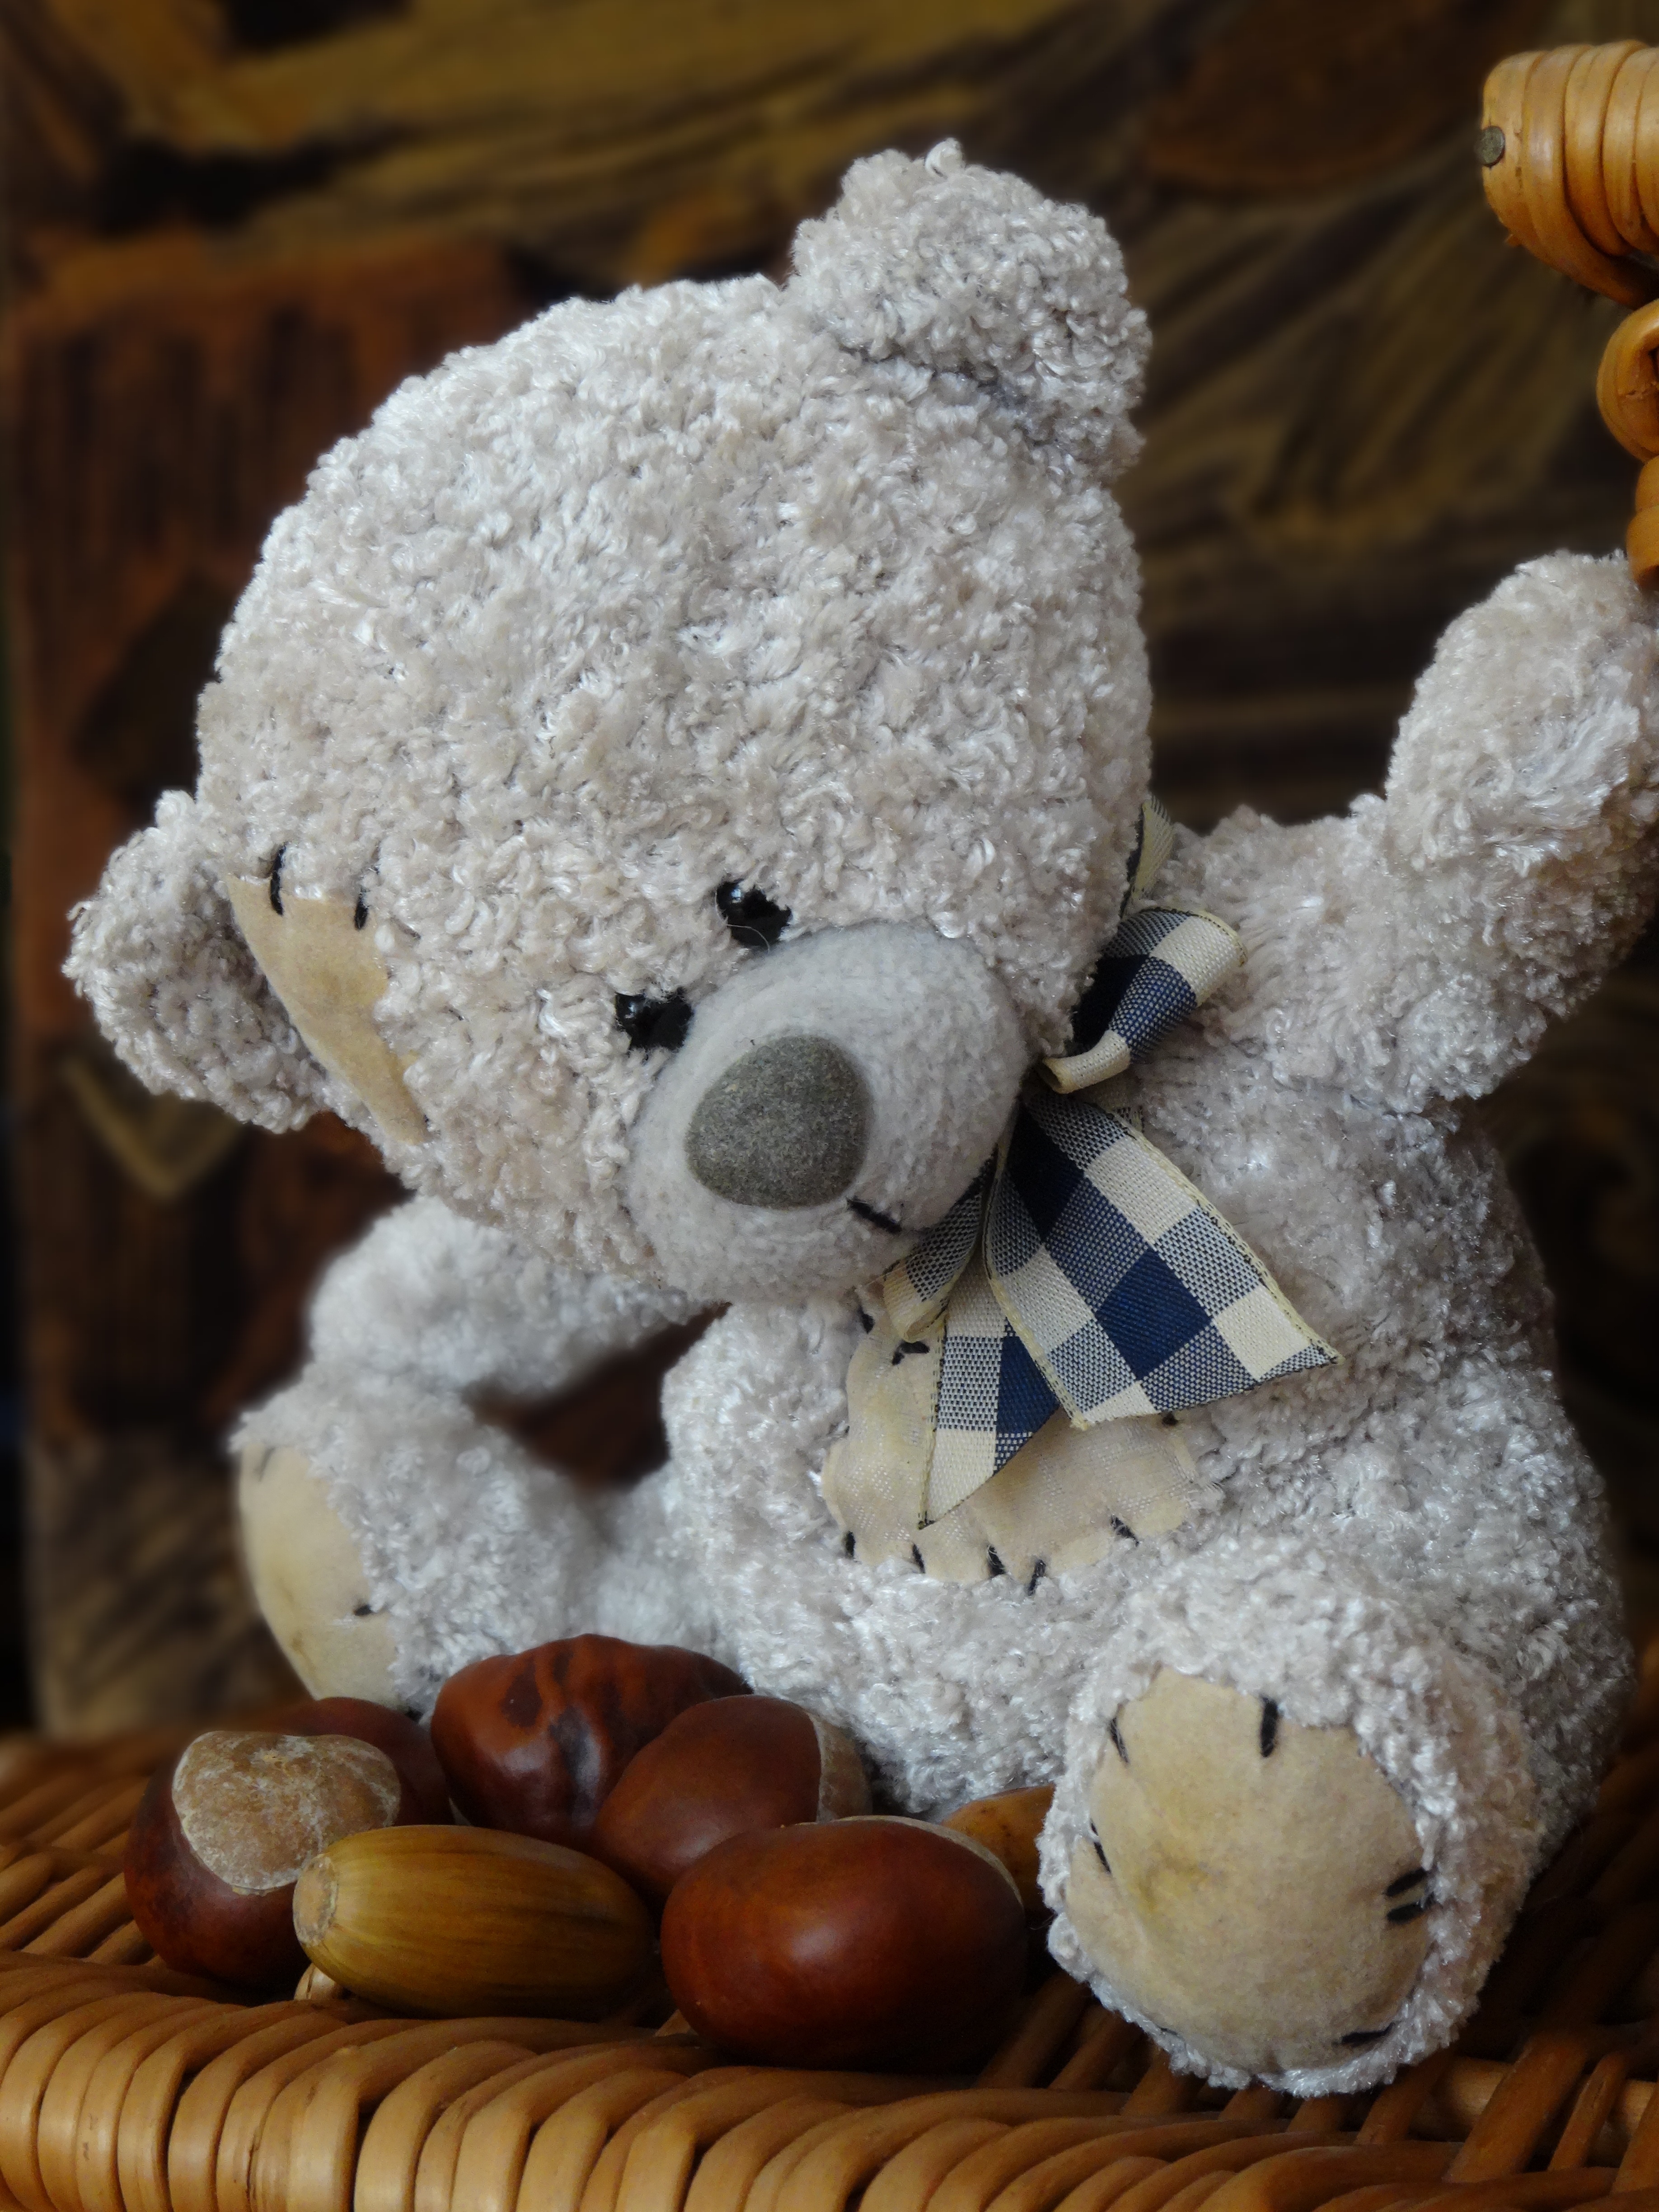
food, sitting, toy, material, teddy bear, crochet, textile, art, plush, cuddly, the mascot, plush mascot, stuffed toy